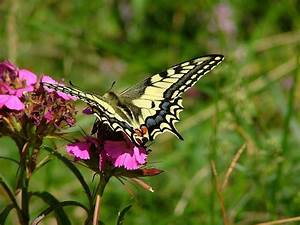
Label: butterfly